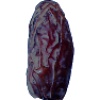
Label: Dates 1